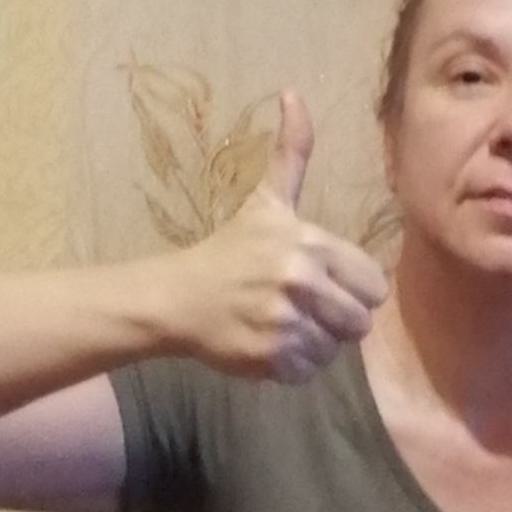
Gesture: like